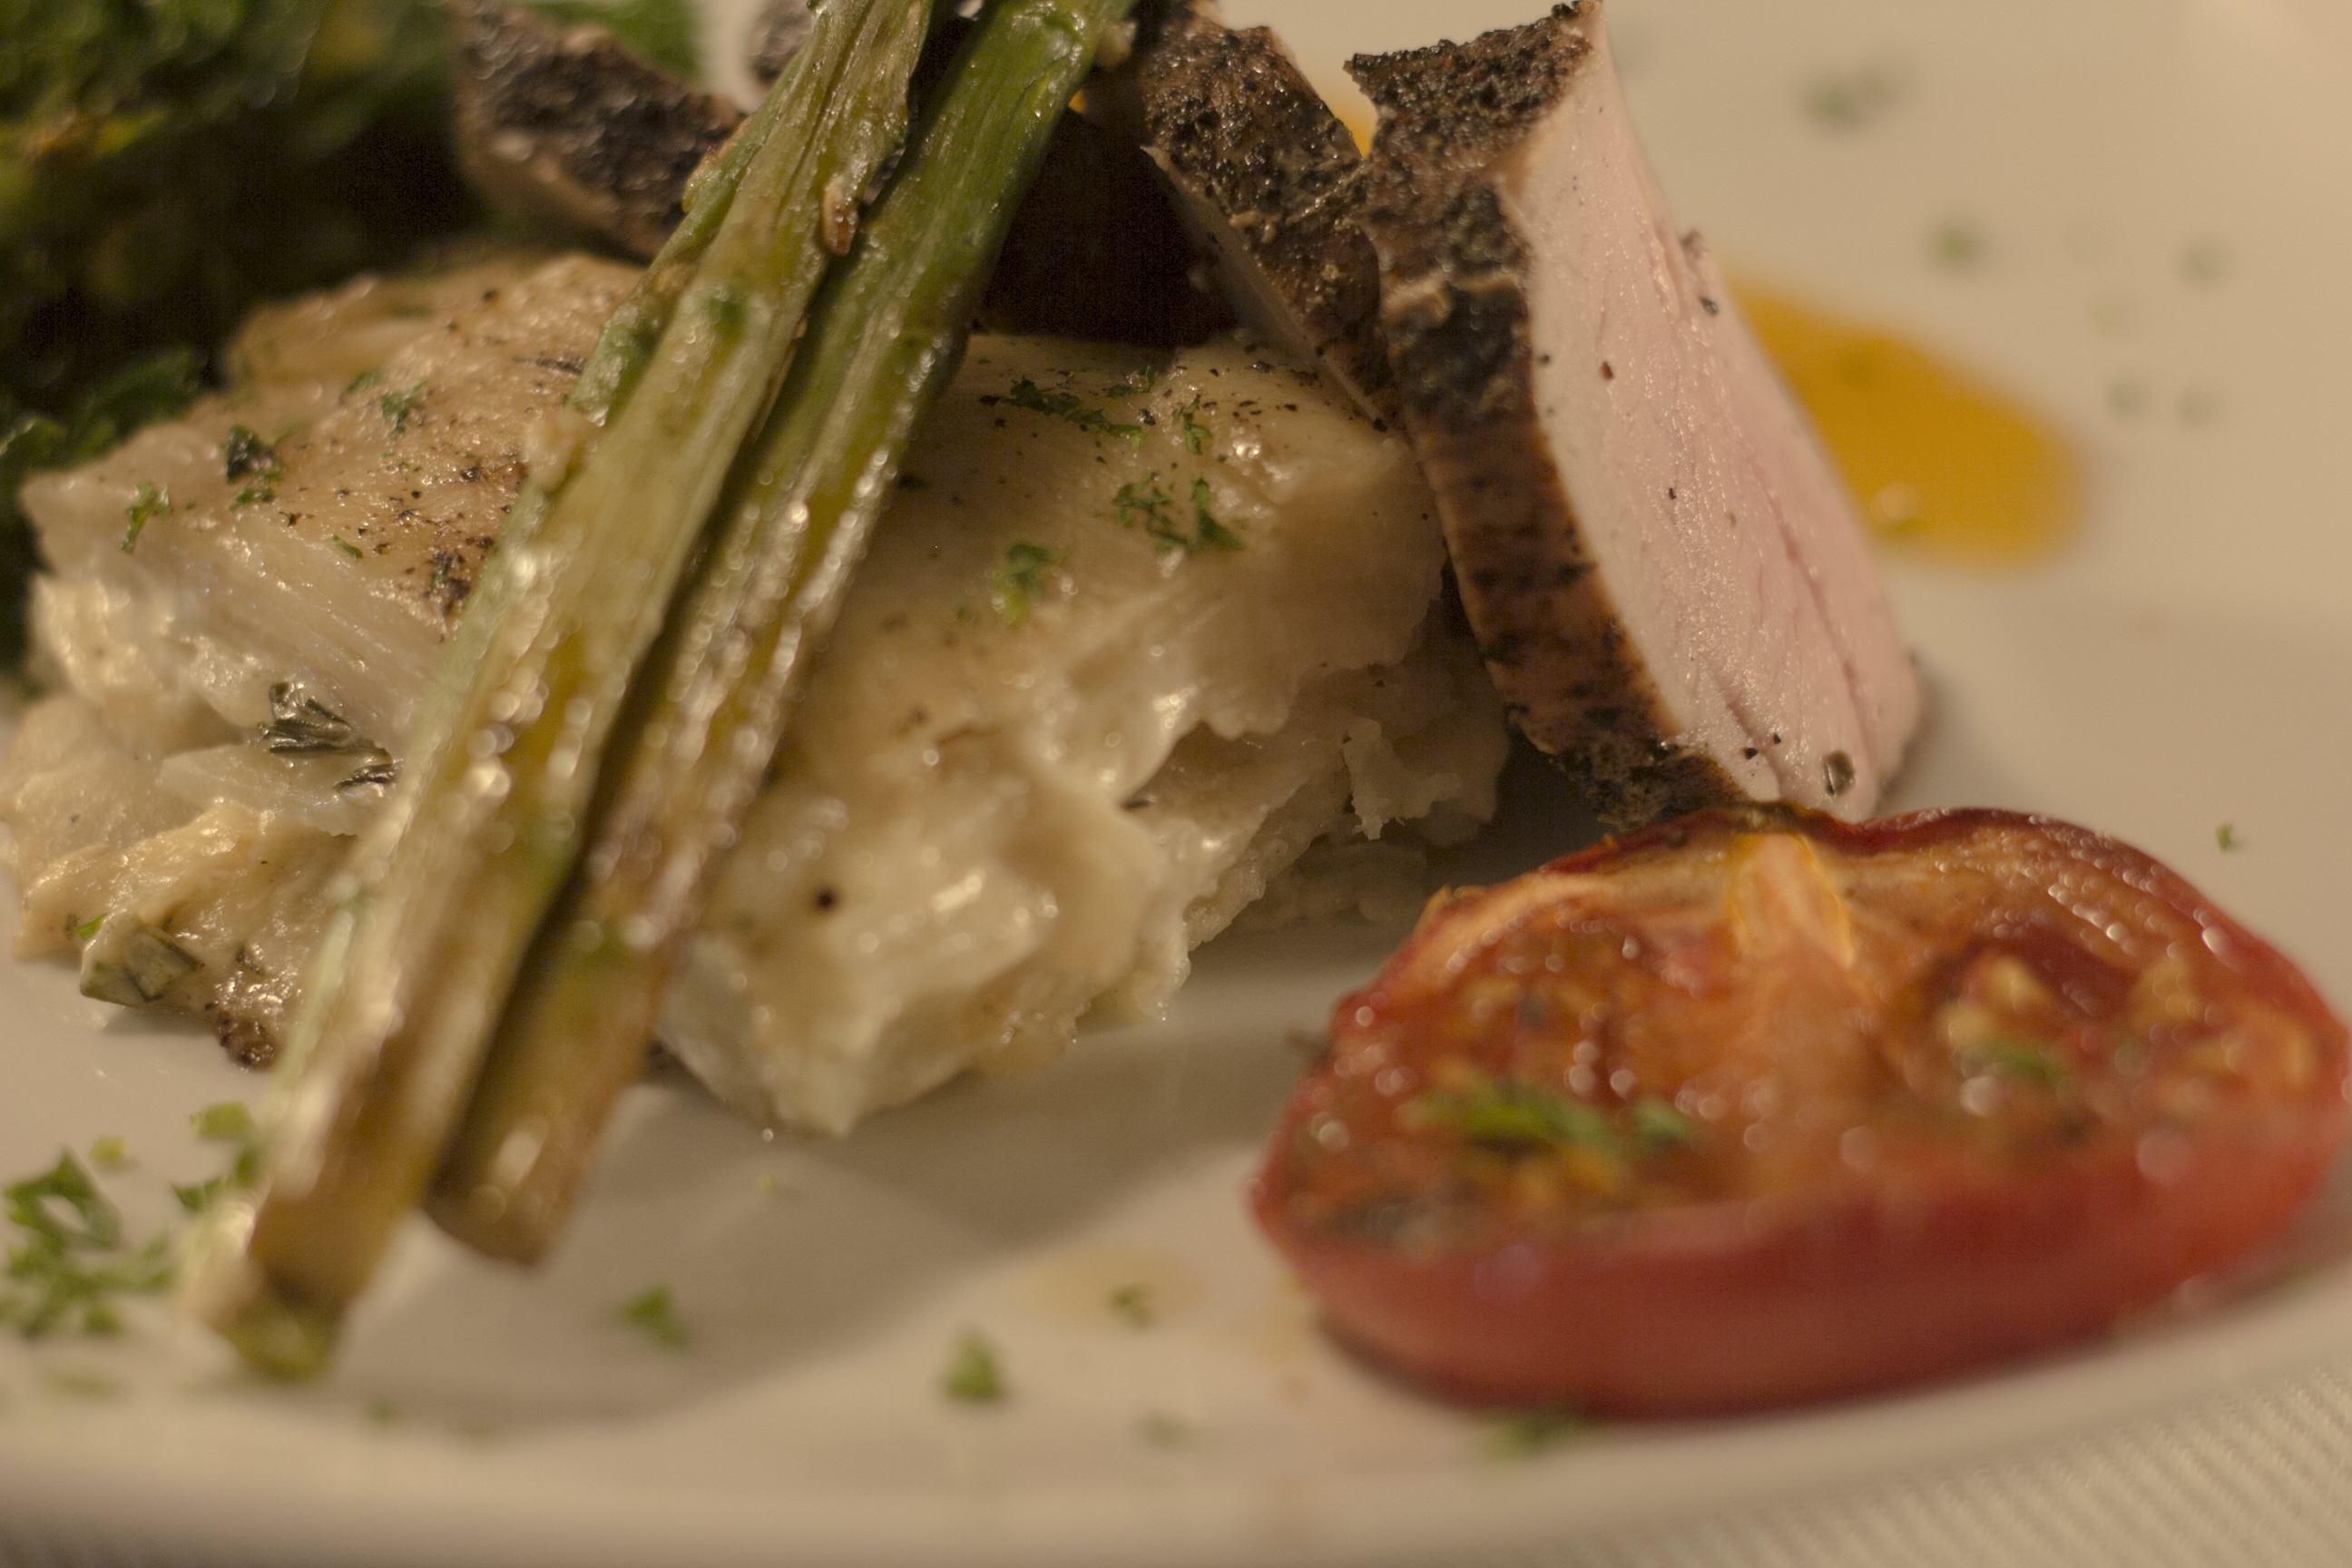
pork, tenderloin, asparagus, meal, dinner, plated, scalloped, potatoes, roasted, tomato, dish, food, cuisine, vegetarian food, recipe